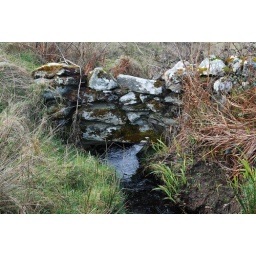
wall over stream in back field 17/2/09